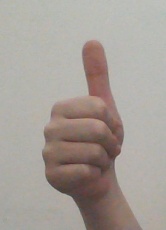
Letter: aleff